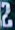
Number: 2